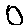
Label: 0